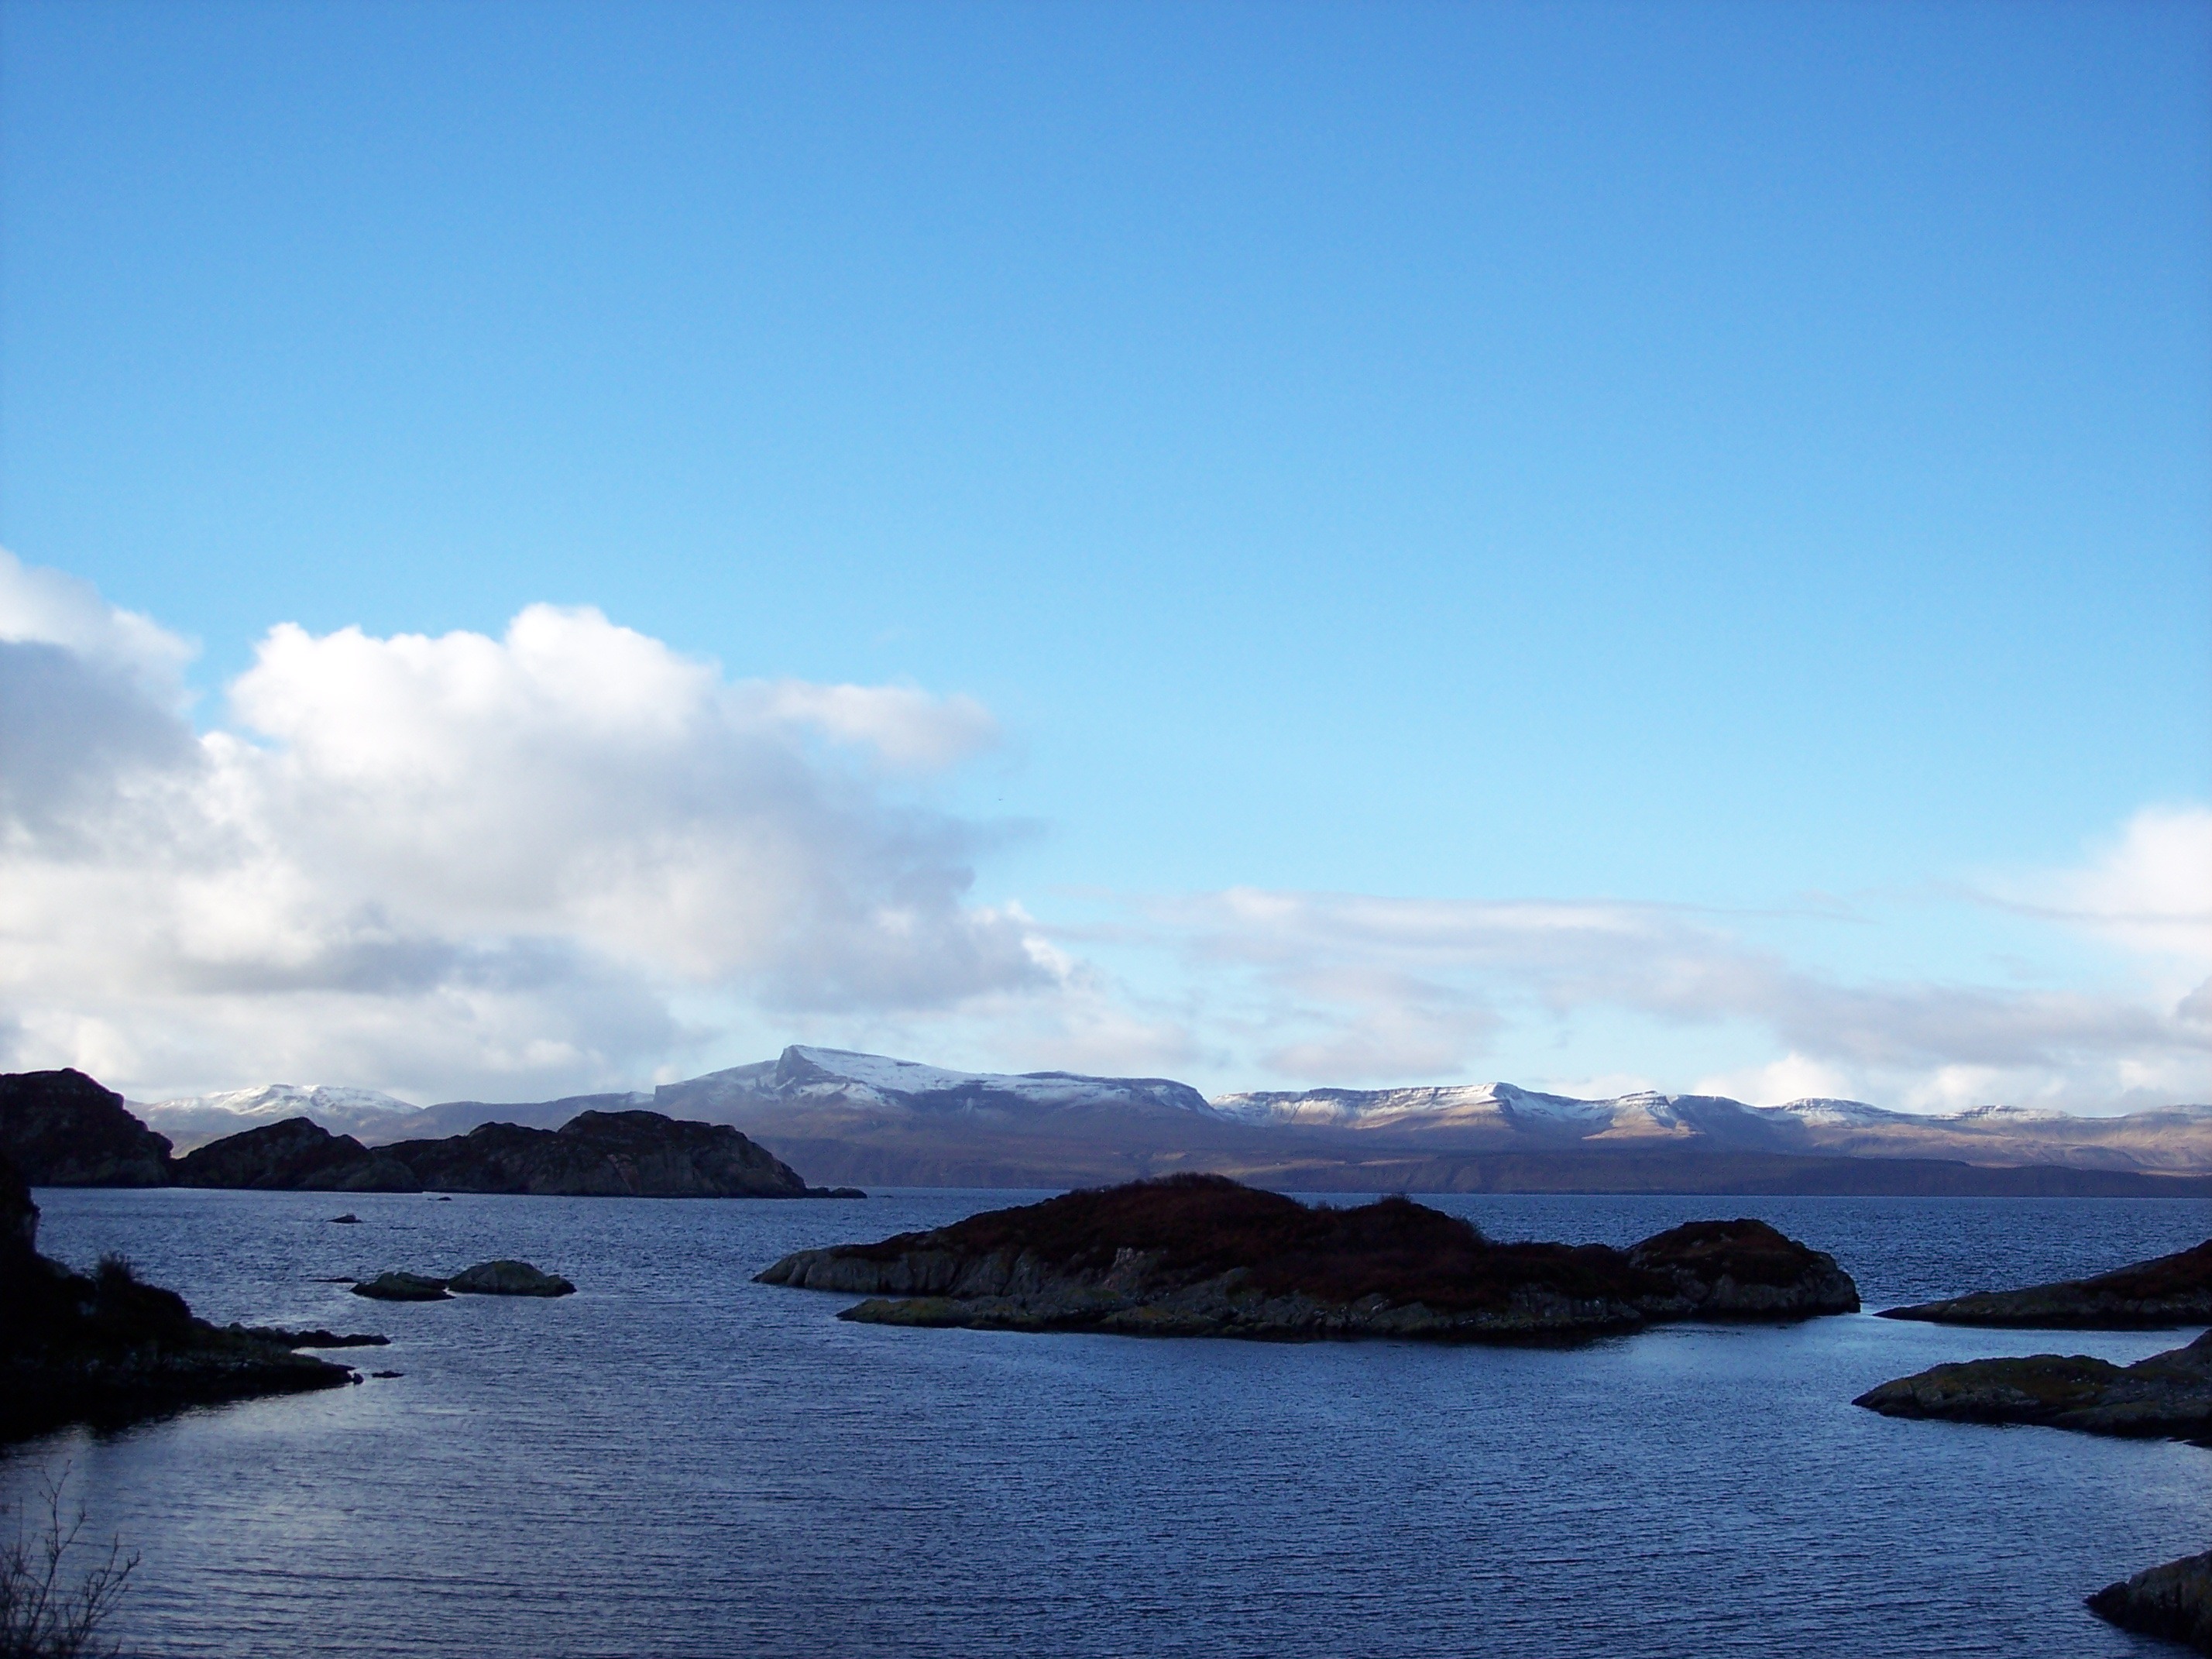
beach, landscape, sea, coast, rock, ocean, horizon, mountain, cloud, sky, morning, shore, lake, dawn, dusk, evening, cove, reflection, bay, island, rocky, fjord, reservoir, arctic, terrain, body of water, clouds, scotland, islands, loch, cape, landform, outcrops, south rona